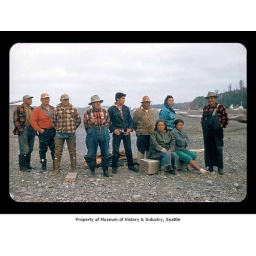
Men and women standing on a beach near or on the Quileute Indian Reservation